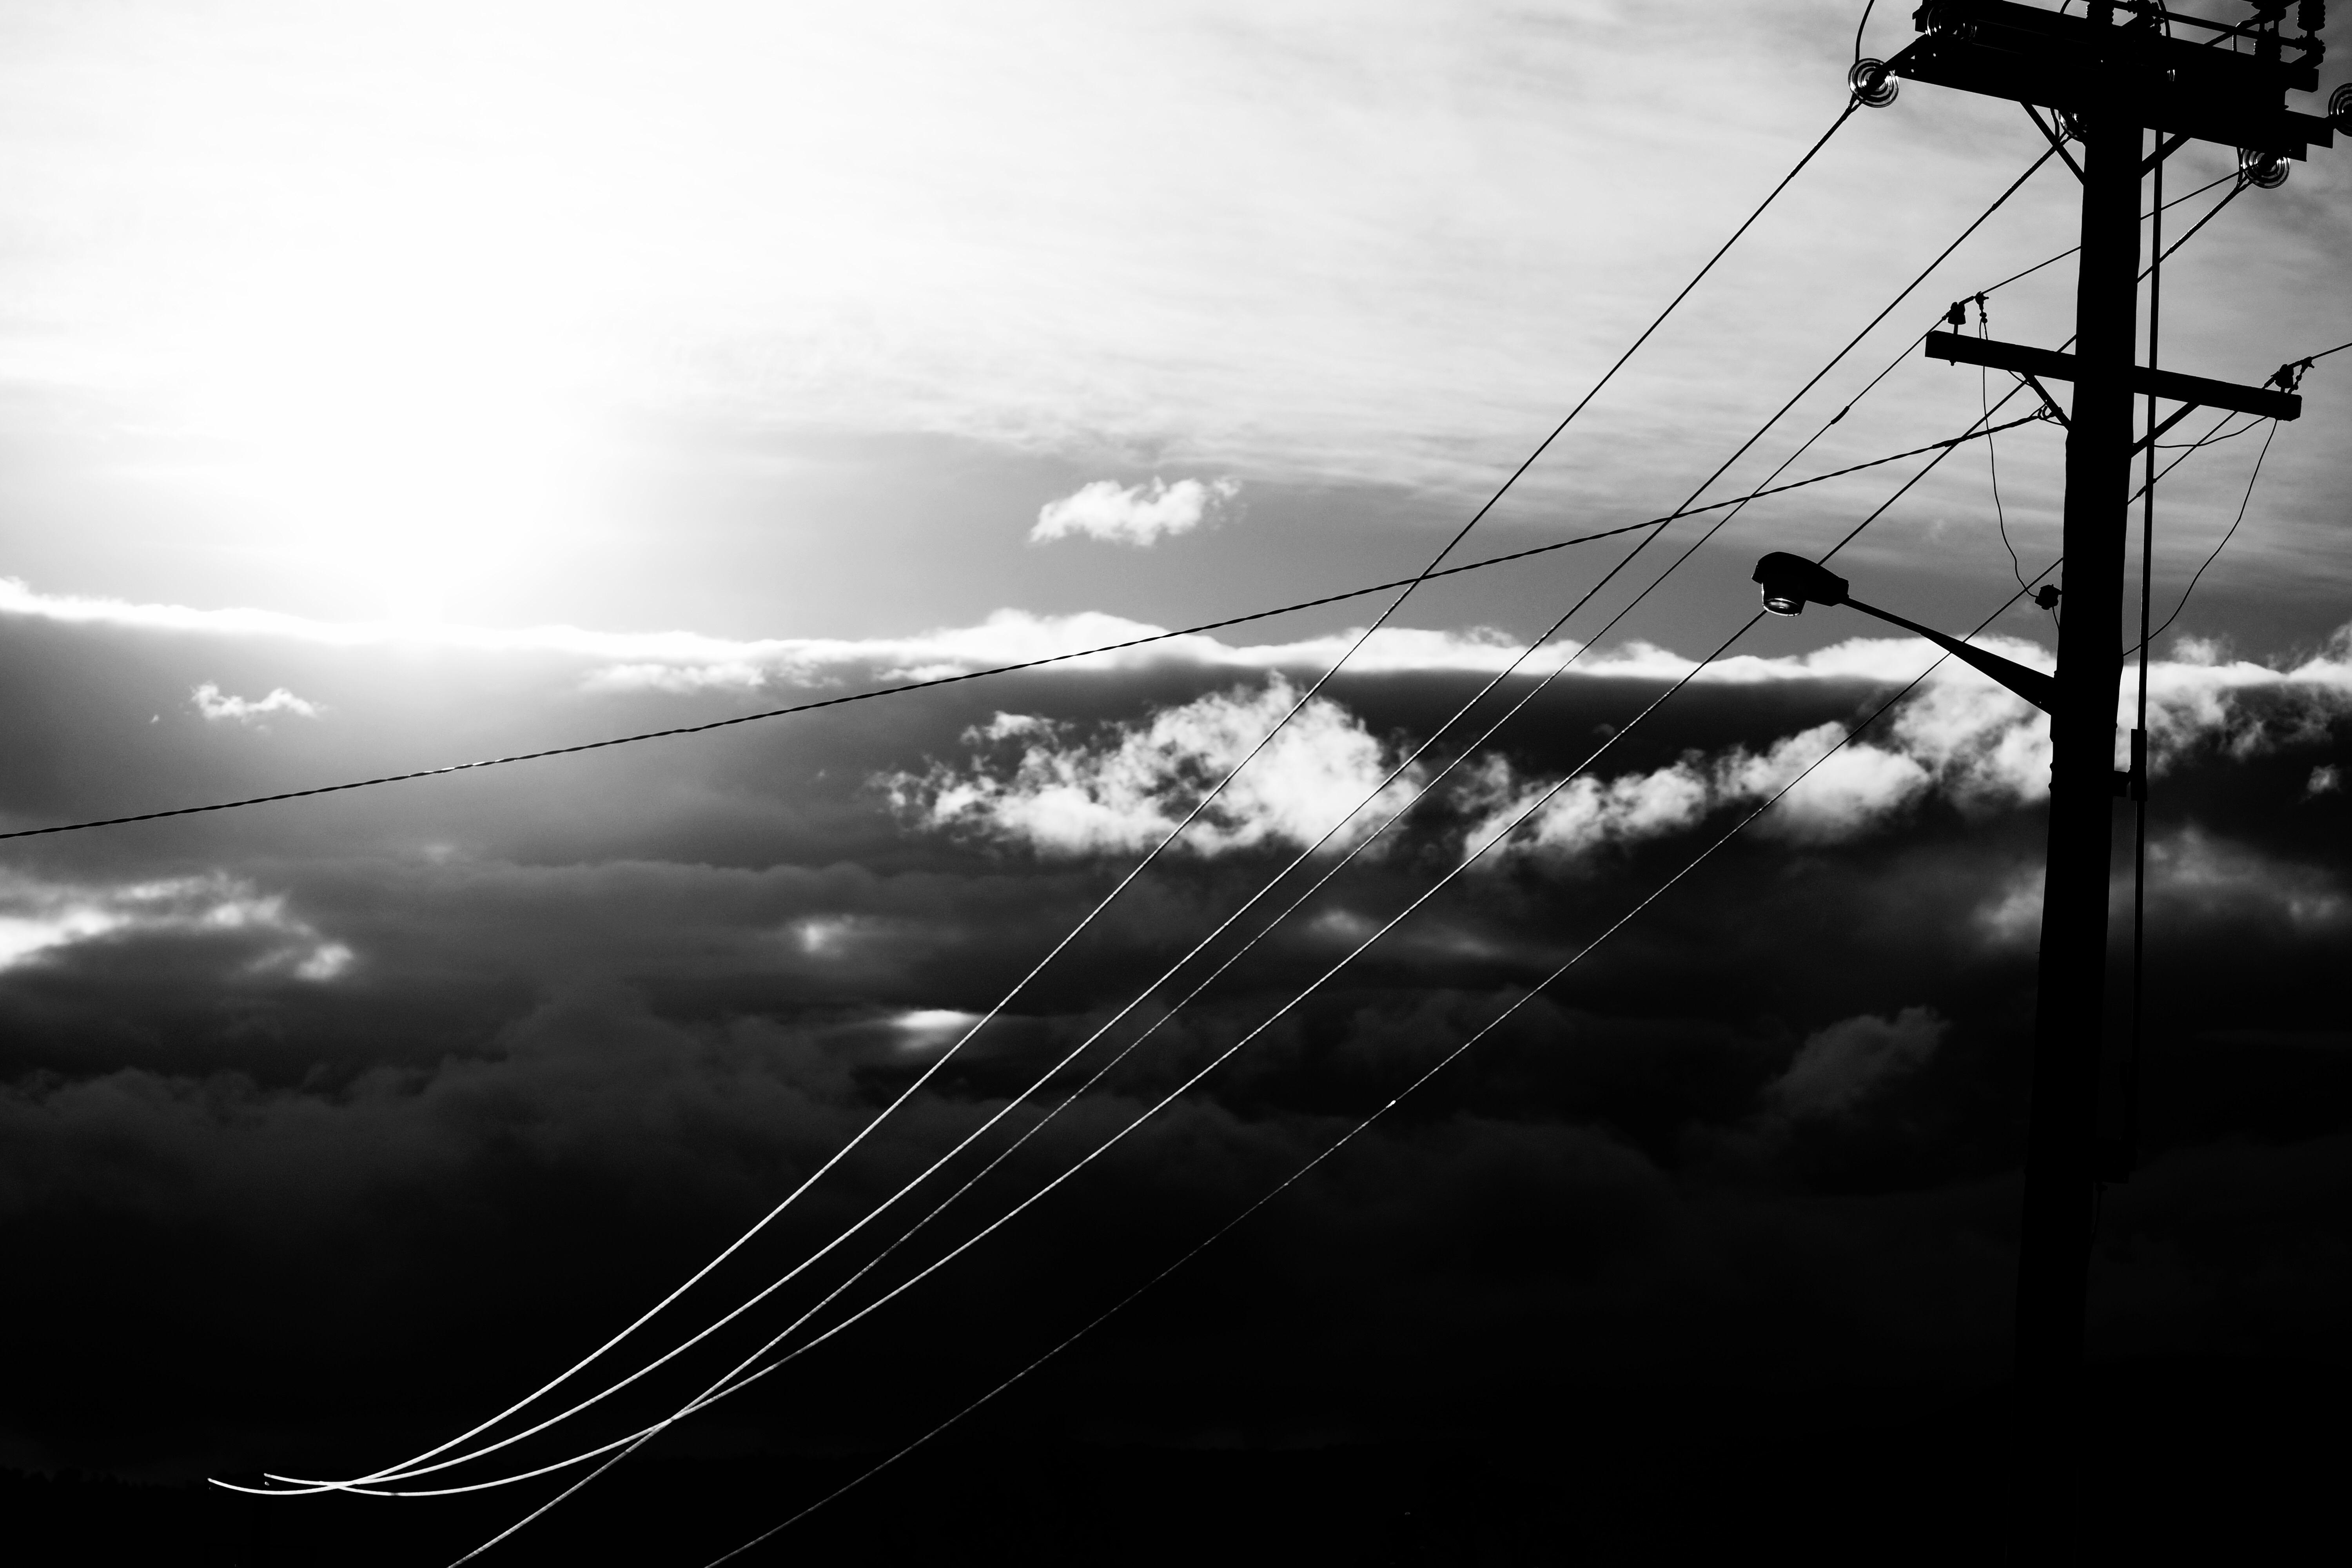
light, cloud, black and white, sky, white, photography, sunlight, wind, atmosphere, line, reflection, darkness, black, monochrome, shape, monochrome photography, atmospheric phenomenon, atmosphere of earth